Charles Vane, 3rd Marquess of Londonderry

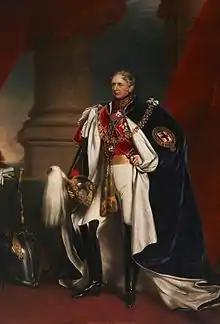
Marquess of Londonderry as a Knight of the Garter, c. 1853-54

On 12 August 1822, his half-brother committed suicide. He succeeded his half-brother as 3rd Marquess of Londonderry in 1822. The following year Lord Londonderry was also created Earl Vane and Viscount Seaham, of Seaham in the County Palatine of Durham, with remainder to the heirs male of the body of his second wife.